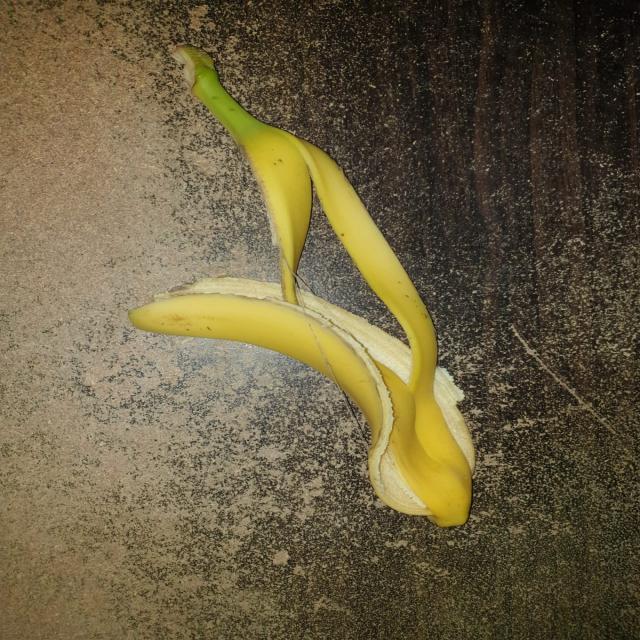
Label: bananas